C19orf22

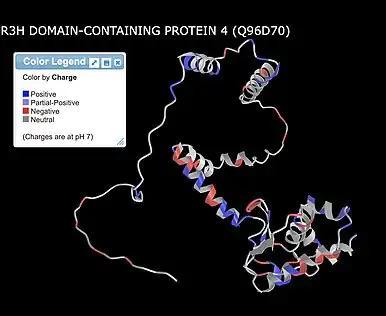
Charge distribution of c19orf22 protein.

A connection has been found between issues with expression of c19orf22 and medical conditions such as arthritis and cancer. C19orf22 is identified as a gene that is a part of the erythropoietic signature. Genes in this signature are differentially expressed in sJIA and CAPS, and contain fold changes. C19orf22 is included in a list of genes that are depleted in patients with congenital heart defect. It may also be correlated with high myopia, learning difficulties, and dysmorphic figures that are symptoms of Peutz-Jeghers syndrome.